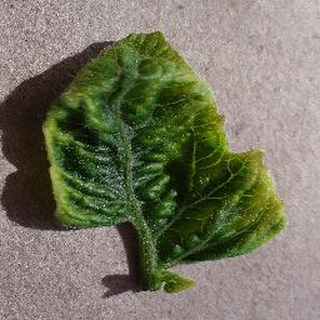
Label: tomato_yellow_leaf_curl_virus